Chorale prelude

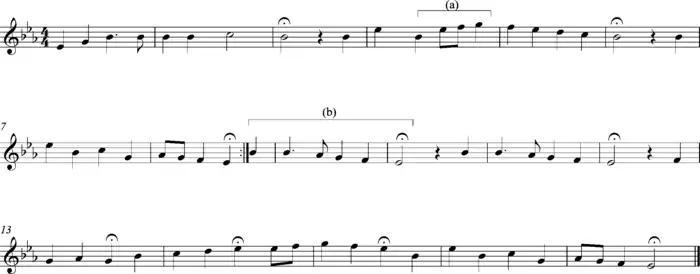
Chorale melody (cantus firmus) of "Wachet auf."

Two melodic ideas from the chorale, labelled (a) and (b) above are embedded in the obbligato line: